San Salvador del Mundo Church (Caraga)

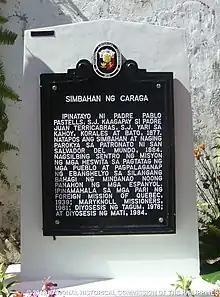
Church NHC historical marker installed in 2012

The San Salvador del Mundo Church is designed as a fortress church mainly made of limestone blocks, corals and wood. The church's main door has inscription that bears a symbol of Christ which dates the structure's foundation in 1884. The interior has undergone much renovation since the church's centenary in 1996. Traces of the dilapidated retablos and old roofing can no longer be seen except for the remnants of narra hardwood posts and lateral walls which are still intact.